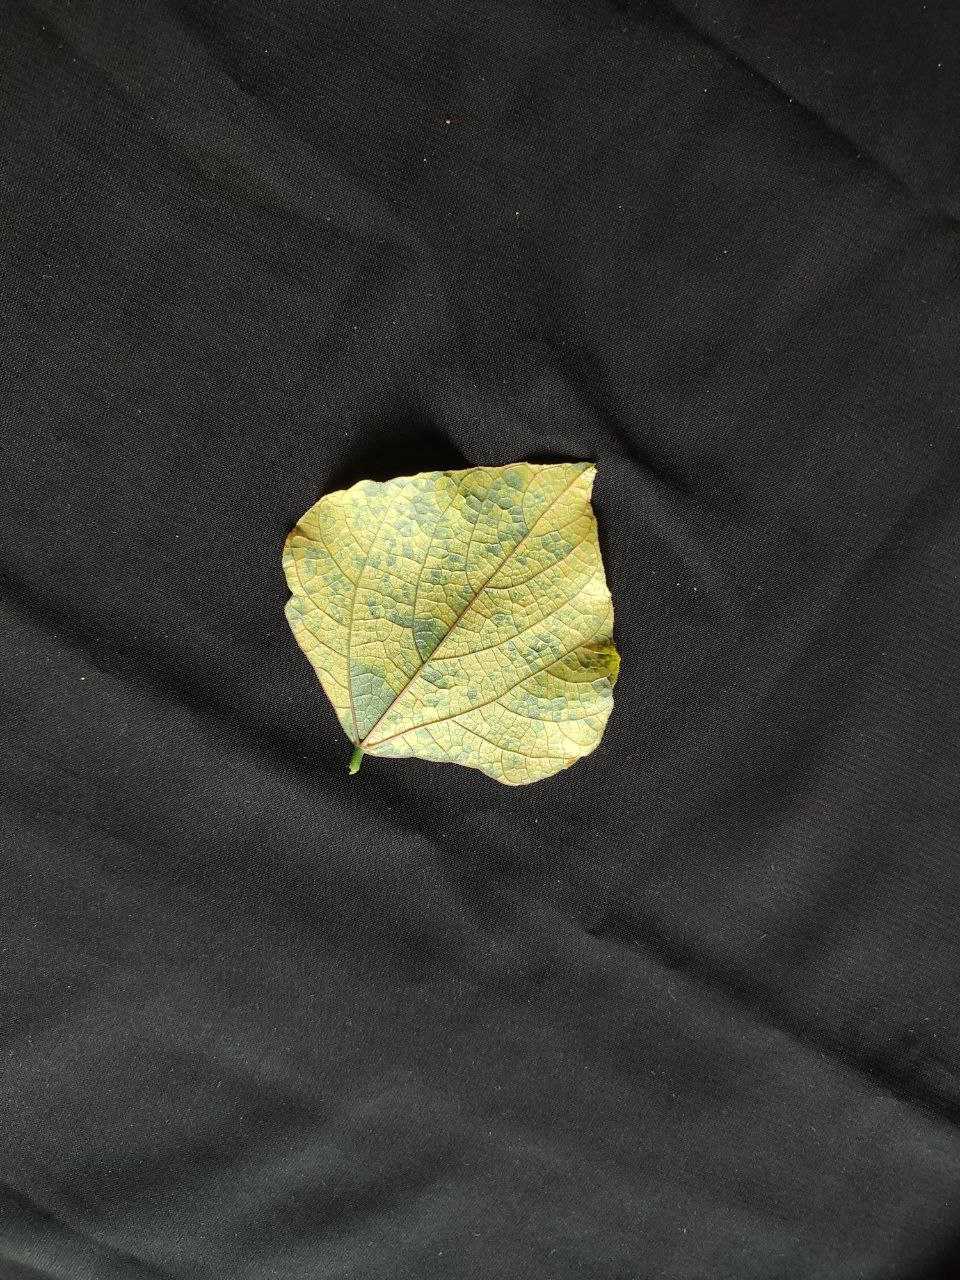
Crop: bean
Leaf condition: Mosaic Virus